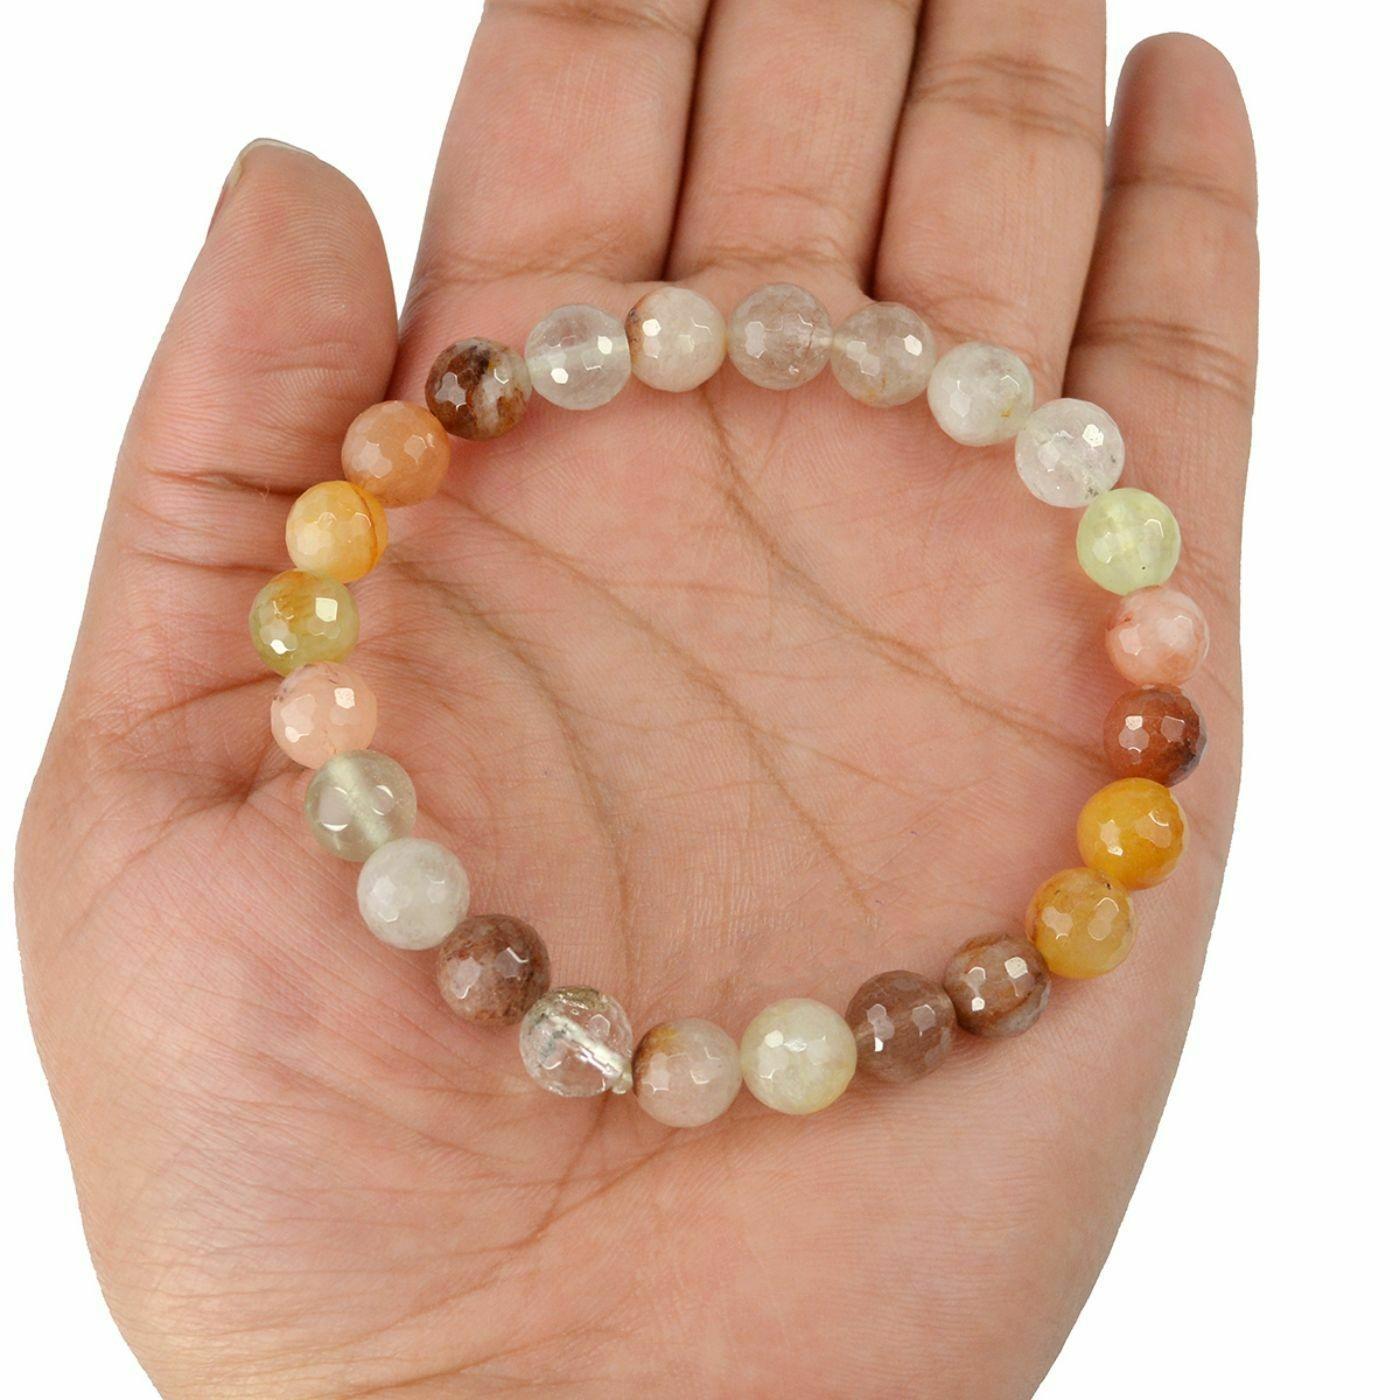
Reiki Crystal Products Multi Rutile Faceted Bead 8 mm Bracelet for Reiki and Crystal Healing Stones
Type: Bracelets & Bangles
Brand: Reiki Crystal Products
Price: Rs. 799
Stretchable Elastic Handmade Natural Crystal Stone Bracelet | Diameter : 2.5 Inch. | Stone Size - 8 mm DC | Charged By Reiki Grand Master & Vastu Expert
Features: Stretchable Elastic Handmade Natural Crystal Stone Bracelet | Diameter : 2.5 Inch. | Stone Size - 8 mm | Shape : Diamond Cut | Charged By Reiki Grand Master & Vastu Expert,Natural Healing Stone for Reiki Healing, Crystal Healing, Numerology, Tarot, Astrology, Vastu, Angle Healing & Feng Shui,100% Authentic, Original and Natural Healing Stone / Crystal - small holes, crack marks on the surface or inside the stones are often visible,Material : Natural Healing Stones See Images & Product Description For Healing Properties /Advantages,Stylish Party-Daily-Office-Casual Wear Reiki Healing Stone Bracelet for Men, Women, Boys, Girls. Best for Gifting & Personal Use.
Included: Pack Of 1 X Multi Rutile 8 mm DC Bracelet